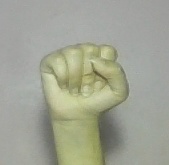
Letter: saad